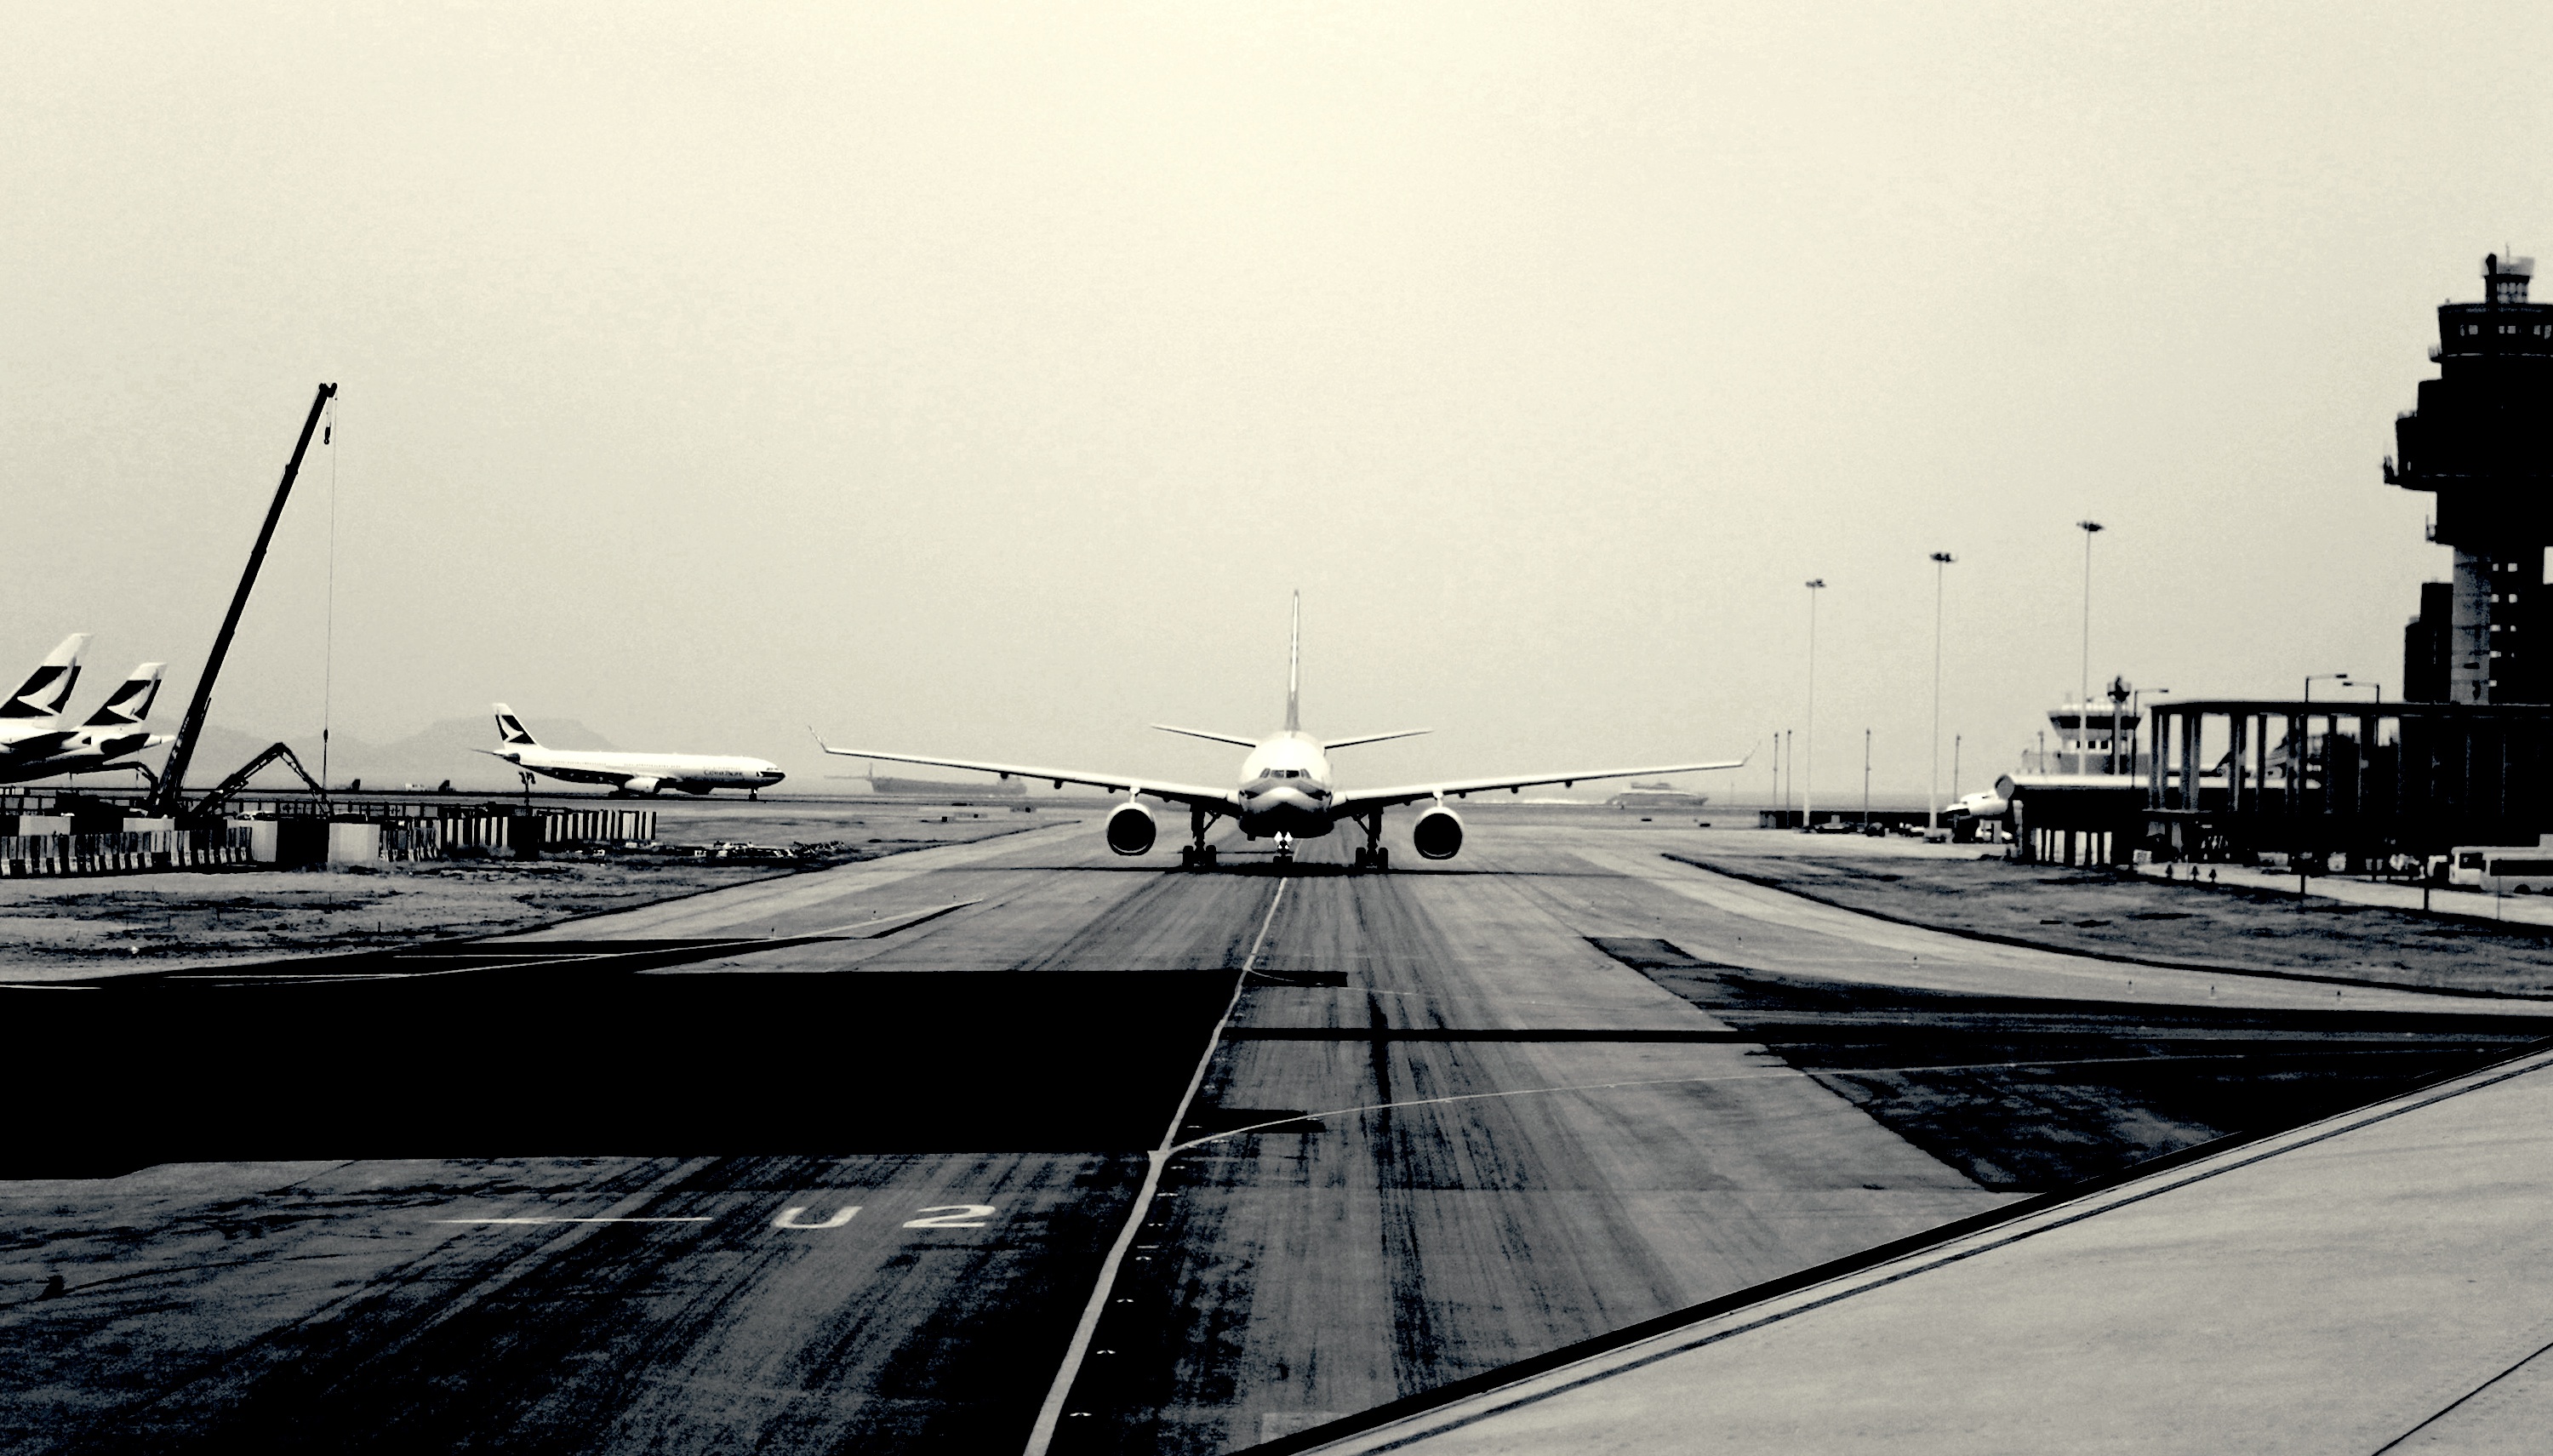
sea, ship, vehicle, monochrome, infrastructure, shape, atmosphere of earth